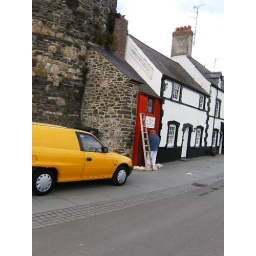
That little red thing was an entire house in Wales.